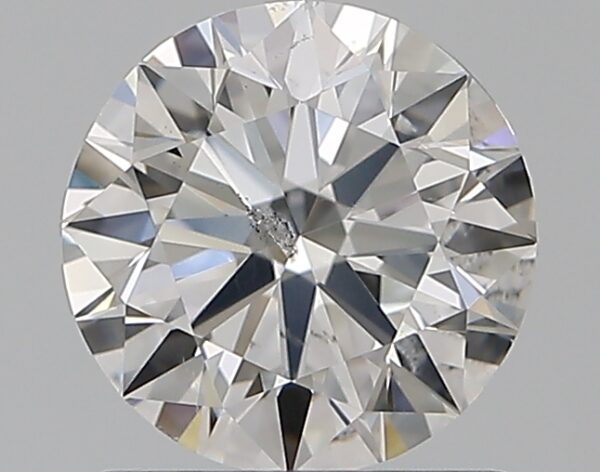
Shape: round
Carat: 1
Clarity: SI2
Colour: E
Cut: EX
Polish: EX
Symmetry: EX
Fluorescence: N
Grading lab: GIA
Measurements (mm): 6.38 x 6.43 x 3.92